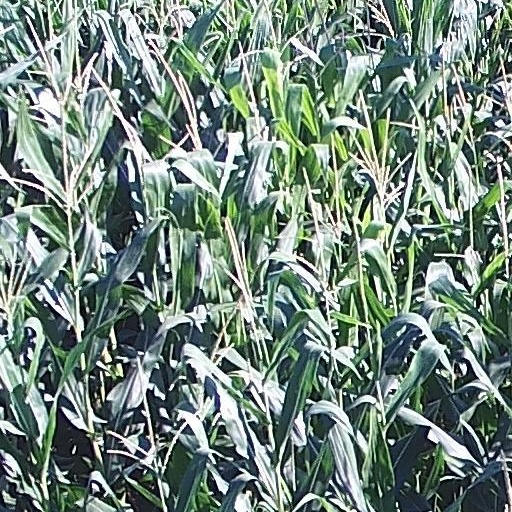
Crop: maize; corn